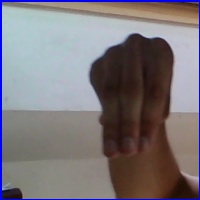
Letra: M